Guy Rowson

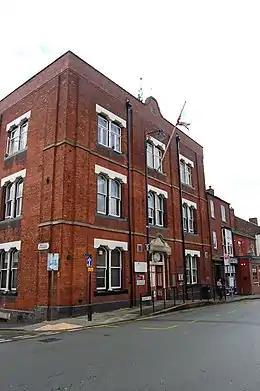
Tyldesley Town Hall at which Rowson served 1919-1925

Guy Rowson (1883 - 16 November 1937) was a British Labour Party politician who served as the Member of Parliament (MP) for Farnworth in Lancashire. He was elected in 1929, defeated in 1931, and re-elected in 1935, until his death in 1937. He was Parliamentary Private Secretary to the then Labour leader of the opposition, Clement Attlee. In 1936, he was responsible for the introduction of the Annual Holiday Bill, which regulated holiday pay for workers.